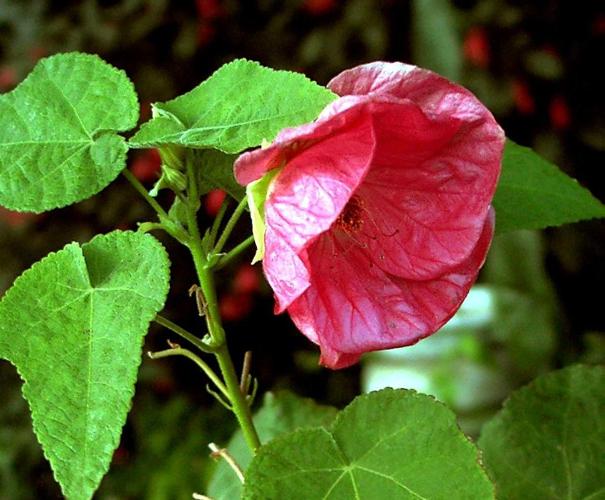
Label: mallow